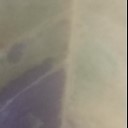
Label: Leaf_rust